Death of Eliza and Henrietta Huszti

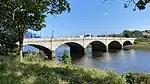
The Queen Victoria Bridge, near to where the sisters disappeared, pictured in 2023

At 02:12 GMT on 7 January 2025, a message was sent from Henrietta's phone to the sisters' landlady, stating that they would not return to the flat. The phone was in the Torry area of Aberdeen, in the vicinity of the Queen Victoria Bridge. It was then disconnected from the network. CCTV showed that the sisters crossed the bridge and entered a footpath beside the River Dee.